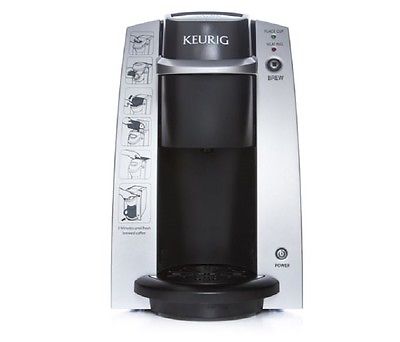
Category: coffee maker